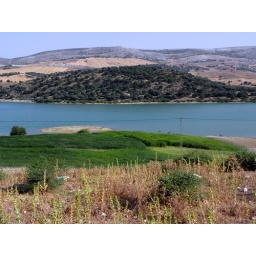
The blue lake in northern Tunisia